History of Auburn Tigers football

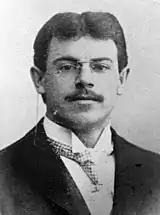
Heisman at Auburn.

The most prominent coach of this early period is John Heisman, for whom the Heisman trophy is named. During five years, Heisman compiled a 12–4–2 record, before departing for Clemson in 1900. Auburn's very first conference membership came in 1895, when it joined the Southern Intercollegiate Athletic Association (SIAA). The 1895 team executed a "hidden ball trick" with quarterback Reynolds Tichenor in the game against Vanderbilt, as Auburn seemed to run a revolving wedge. Vanderbilt still won however, 9–6; the first time in the history of southern football that a field goal decided a game. Auburn suffered its only loss to Pop Warner's champion Bulldogs in 1896. Auburn received its first national publicity when Heisman was able to convince Harper's Weekly to publish the 1896 team's photo. The 1897 team finished $700 in debt, and Heisman was the actor, director, and producer of "David Garrick" to raise the money. As such, he is founder of Auburn's first theatrical group: The A.P.I. Dramatic Club. The 1898 team went 2–1 with its only loss to SIAA champion North Carolina. In Heisman's opinion, the 1899 team was his best while at Auburn. Captained by Arthur Feagin, the squad is remembered as the only team to score on the legendary Sewanee Tigers team that went undefeated and beat Texas, Texas A&M, Tulane, LSU and Ole Miss over a 6-day span. Auburn lost their matchup to the "Iron Men" by a single point. The first undefeated season came in 1900, when the Tigers went 4–0 under coach Billy Watkins.